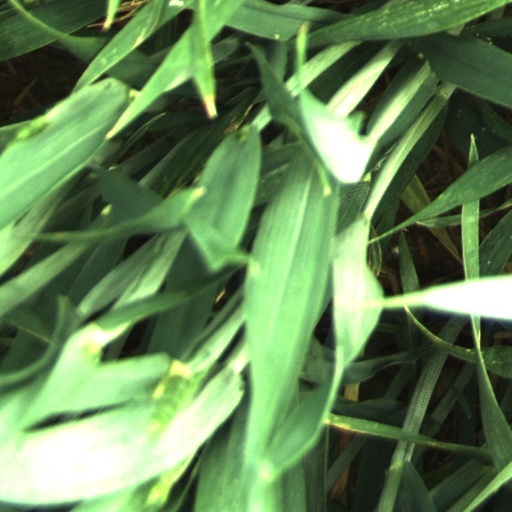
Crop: wheat